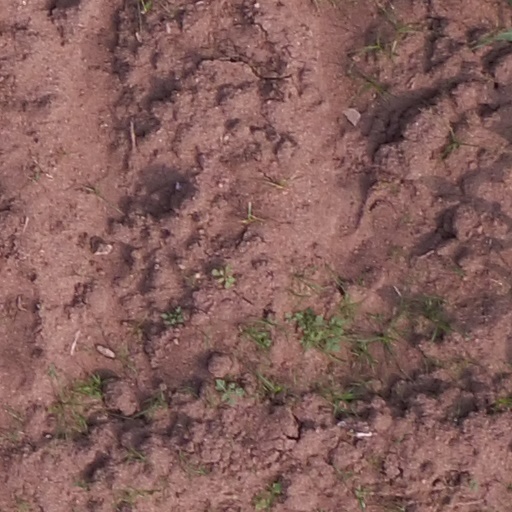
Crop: maize; corn